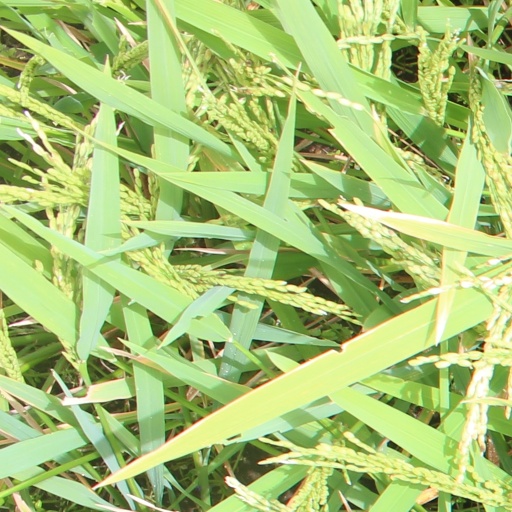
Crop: rice